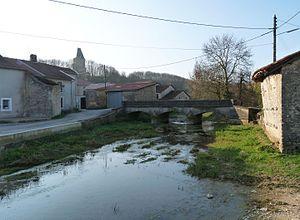
L'Orge à Ribeaucourt (Meuse)
L'Orge est un ruisseau de la région Grand Est prenant sa source dans la Haute-Marne et se jetant dans la Saulx, en rive droite, en Meuse et donc un sous-affluent de la Seine par la Marne.